Sky position (RA, Dec in degrees): 130.106, 3.55
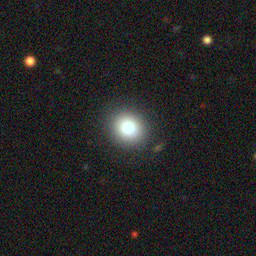
Galaxy morphology: Round Smooth Galaxies